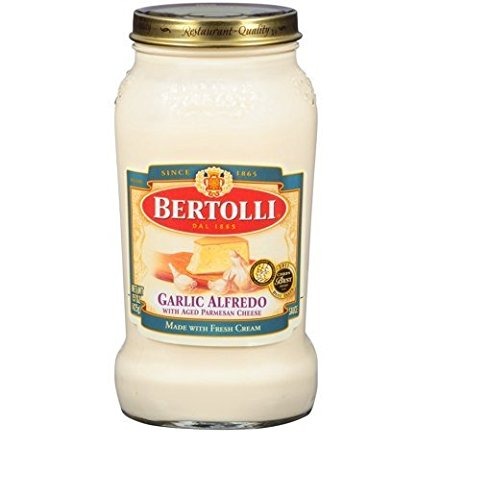
Item Name: Bertolli Garlic Alfredo Sauce 15 Oz
Value: 45.0
Unit: Ounce

Price: 3.13